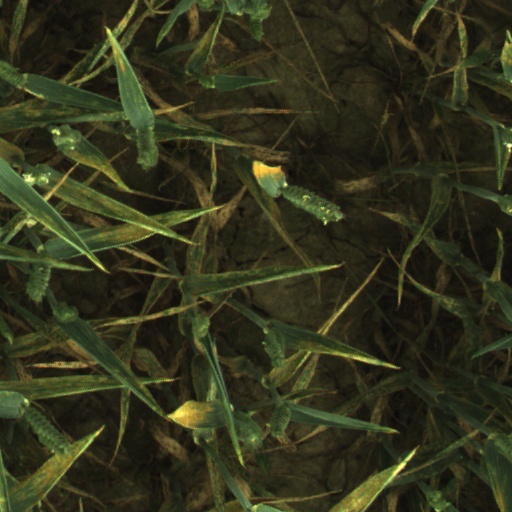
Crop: wheat